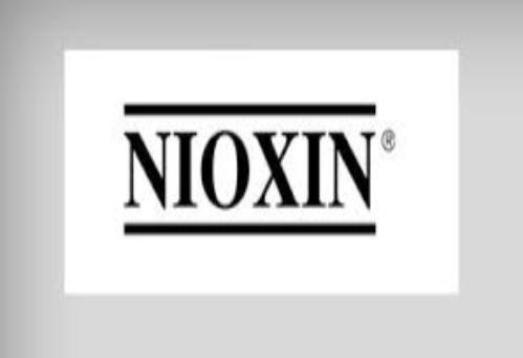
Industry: Necessities